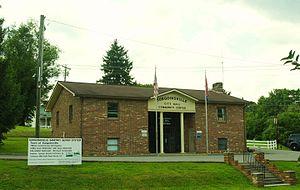
Surgoinsville est une municipalité américaine située dans le comté de Hawkins au Tennessee.